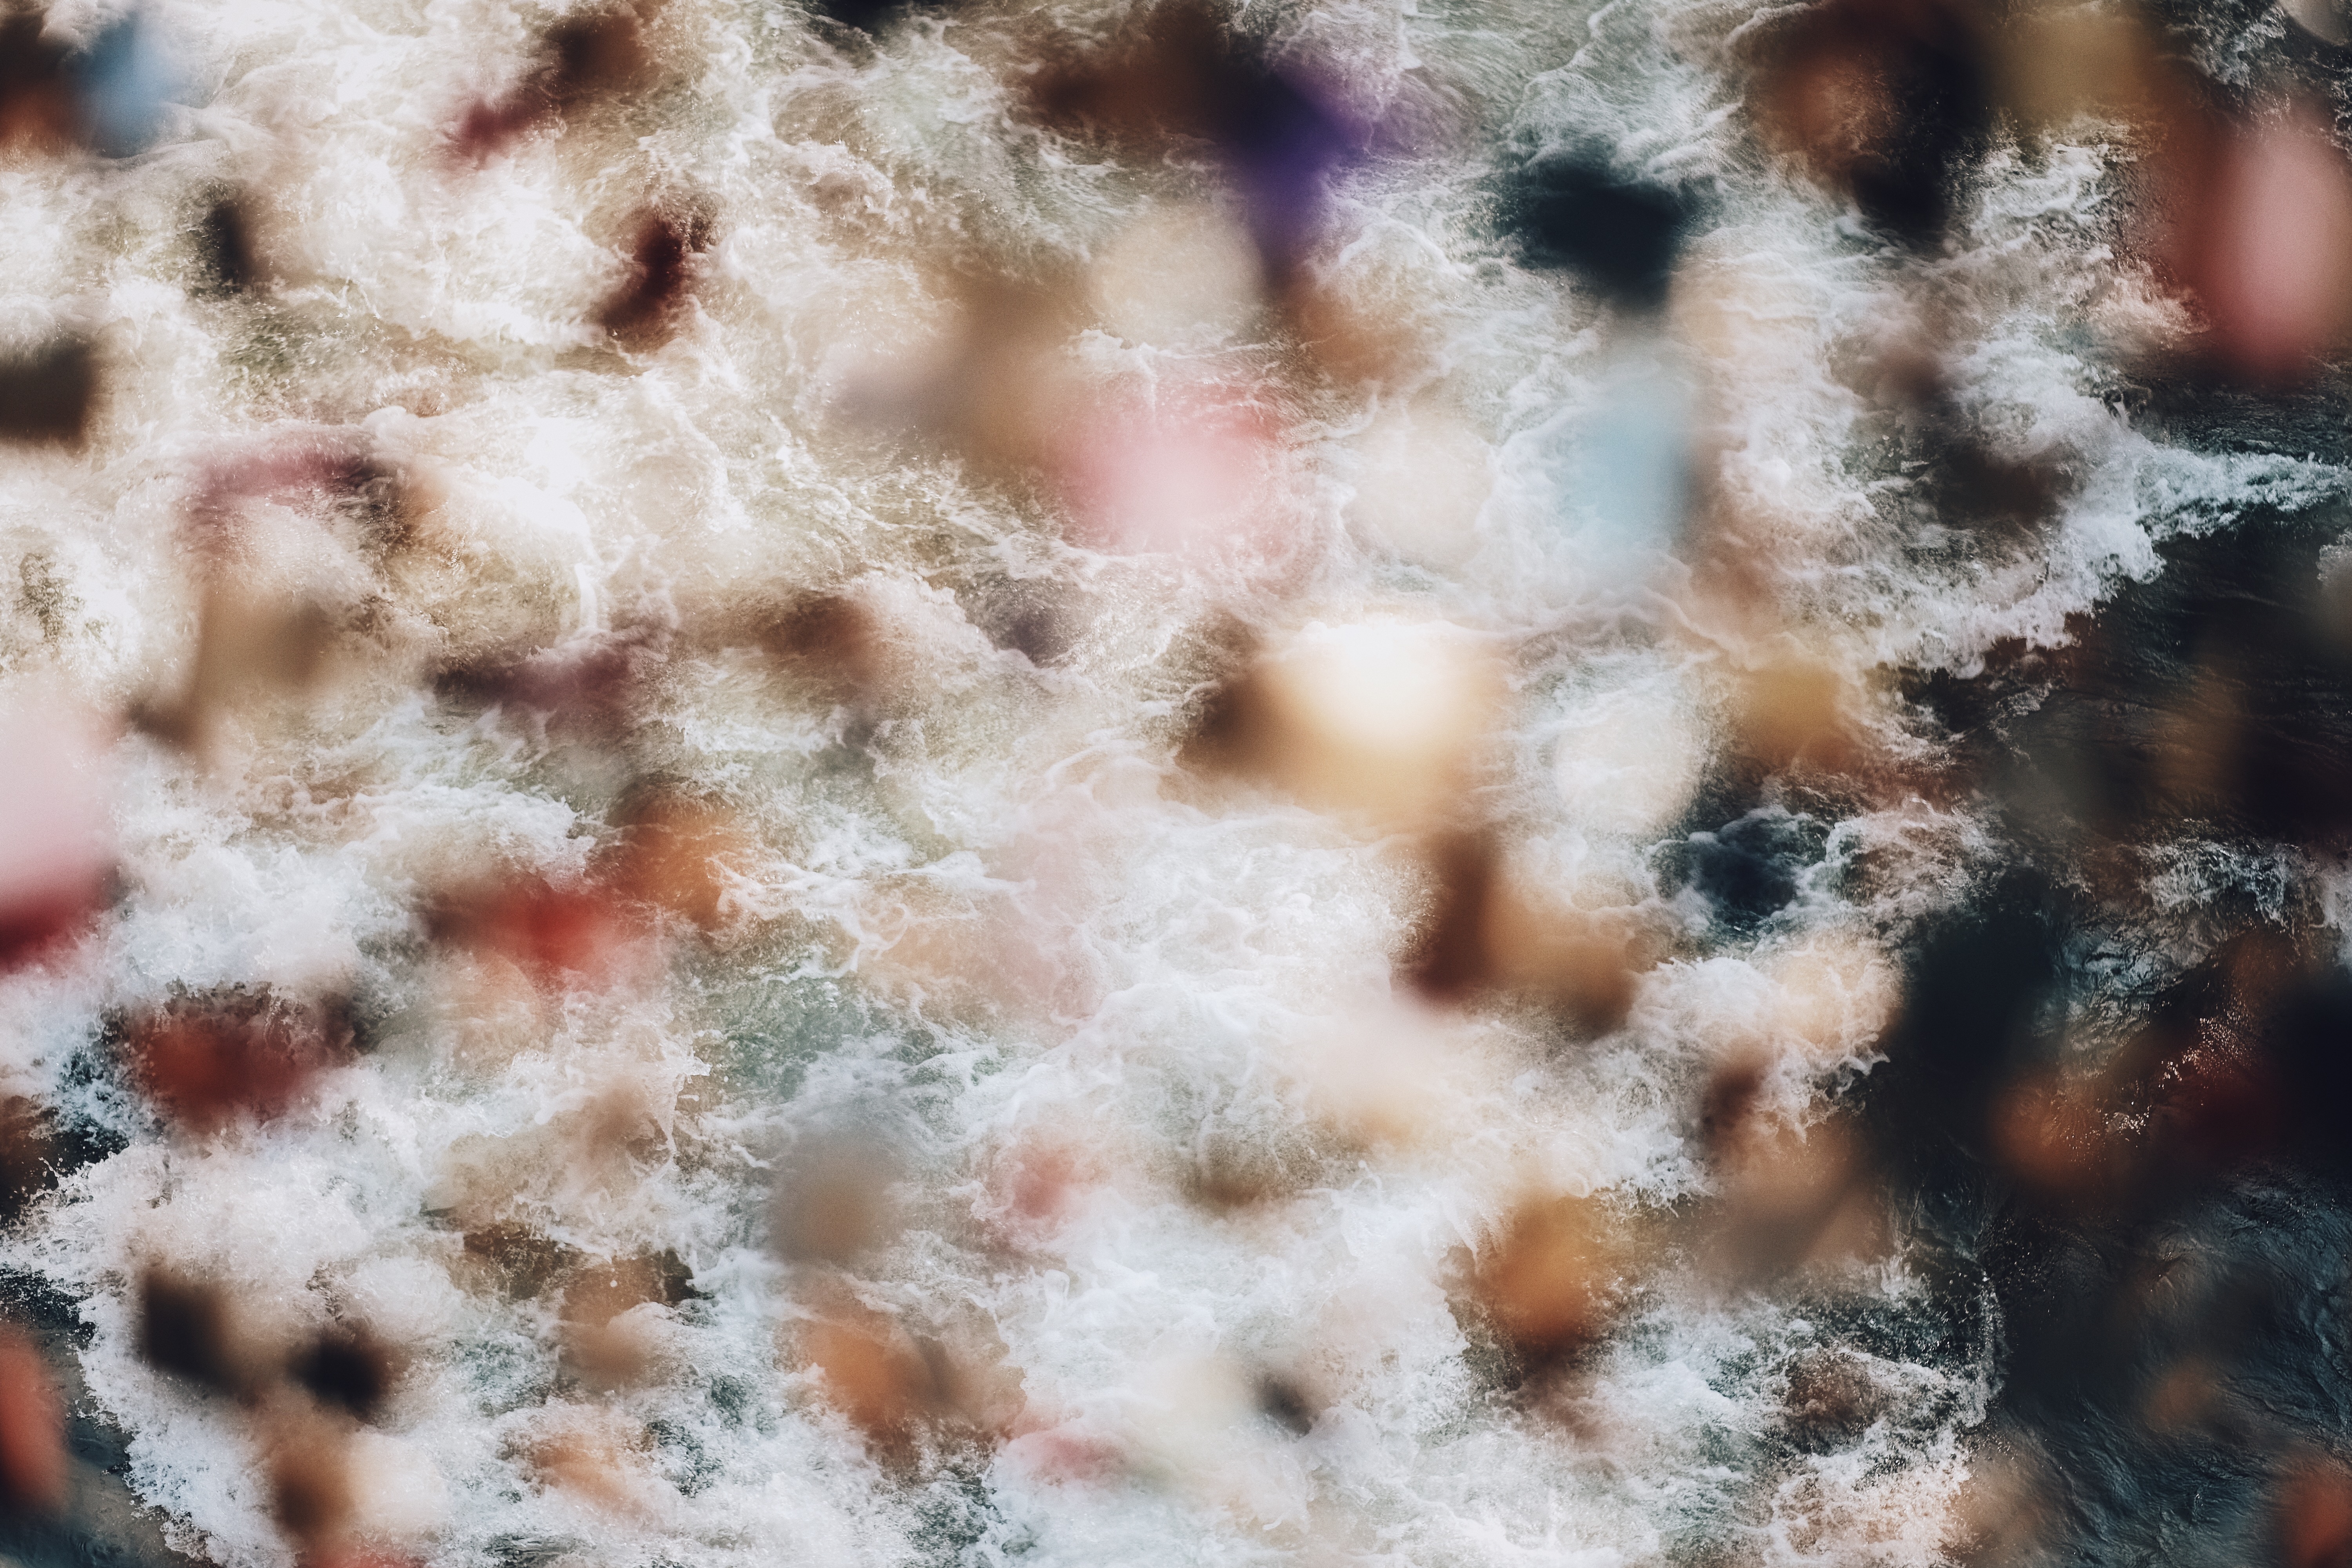
flower, frost, pattern, coral, invertebrate, freezing, macro photography